University of Texas Longhorn Band

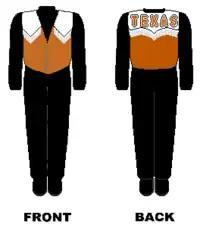
Uniform of the Texas Silks

The University of Texas Longhorn Band (LHB), also known as the Showband of the Southwest, is the marching band of The University of Texas at Austin. The Longhorn Band was founded in 1900 by distinguished professor of chemistry, Dr. Eugene P. Schoch. The band is currently under the direction of Dr. Cliff Croomes. The band performs at all in-state football games, for various Texas Longhorn Athletics teams, and at special pep rallies and parades throughout the year. The band includes about 375 students, all of whom must register for a year-round course offered by the Sarah and Ernest Butler School of Music Butler School of Music .